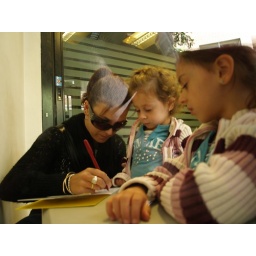
The girls sign Laura and Raul's wedding card in a Caixa doorway in Madrid, September 2007